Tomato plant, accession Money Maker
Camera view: horizontal (90 deg, fisheye); turntable rotation: 90 degrees
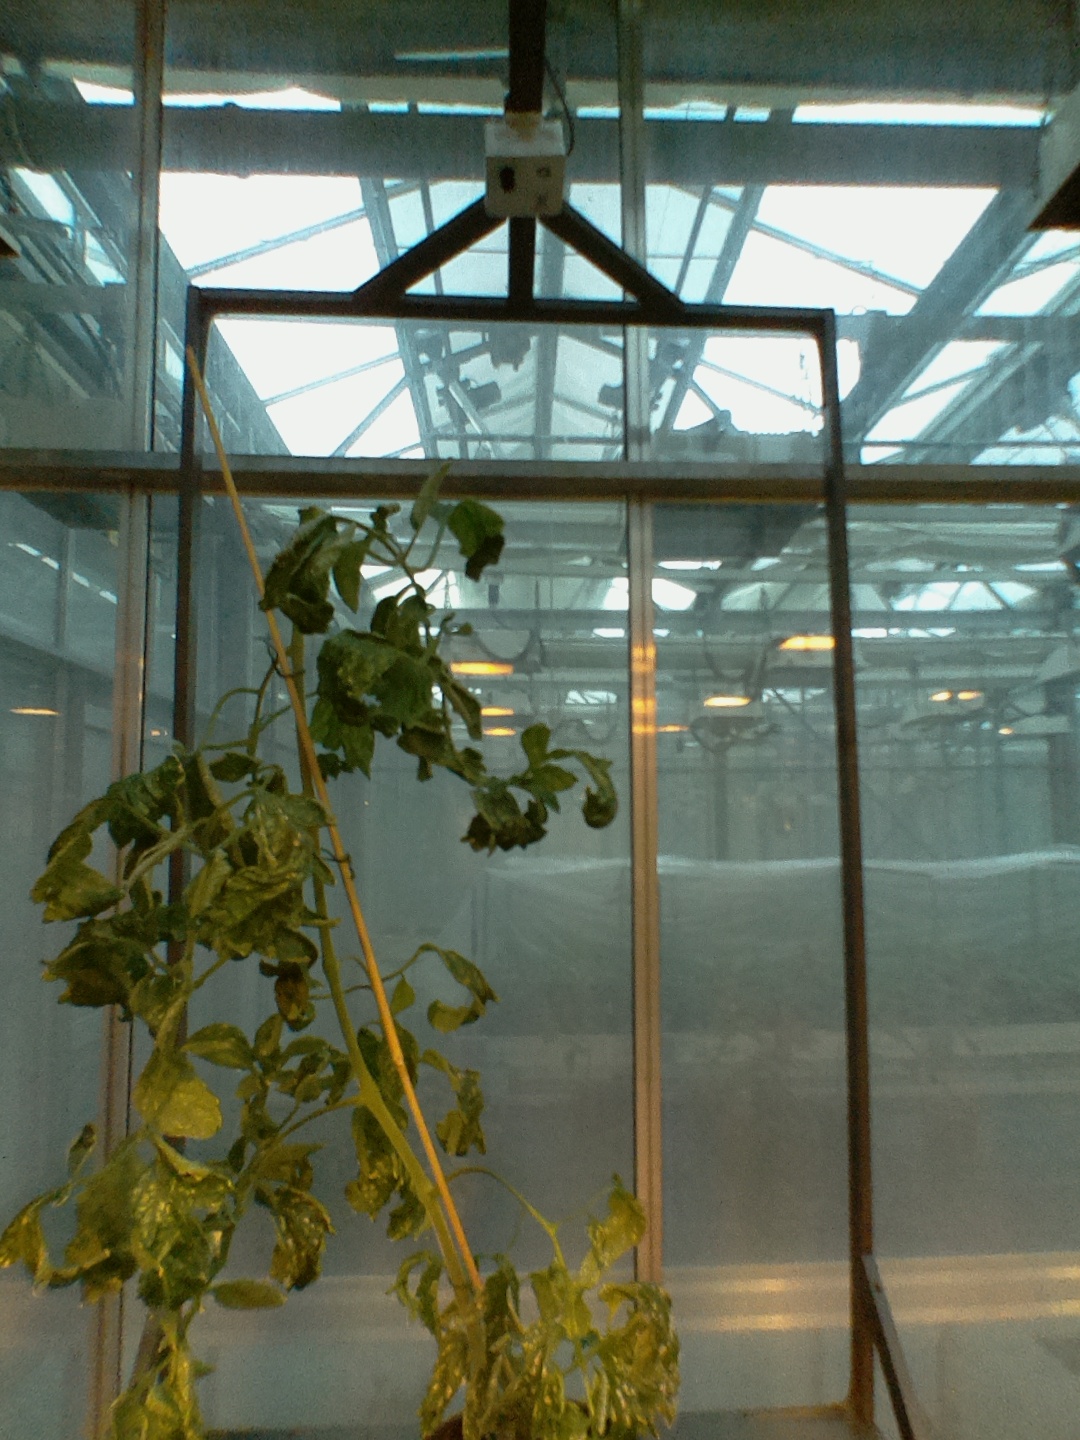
BBCH growth stage 52: 2 inflorescences visible